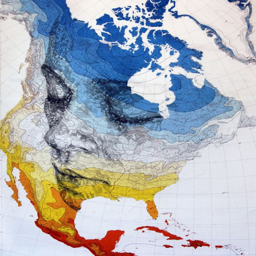
person uses traditional maps as his canvas for this beautiful series of illustrations .